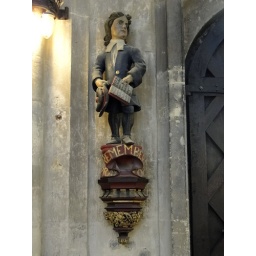
C18 painted wooden figure of a Bluecoat Boy, formerly standing in porch to beg for the schools